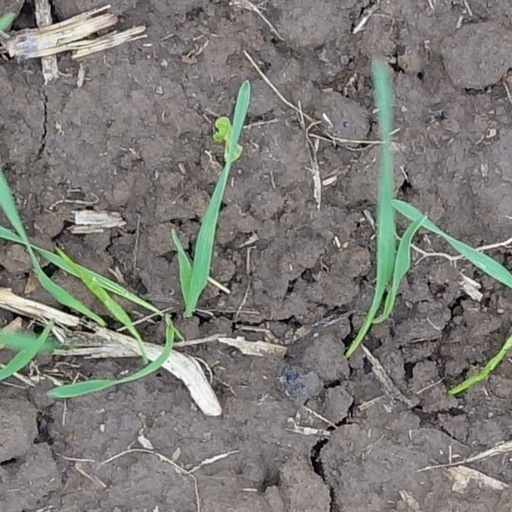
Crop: wheat